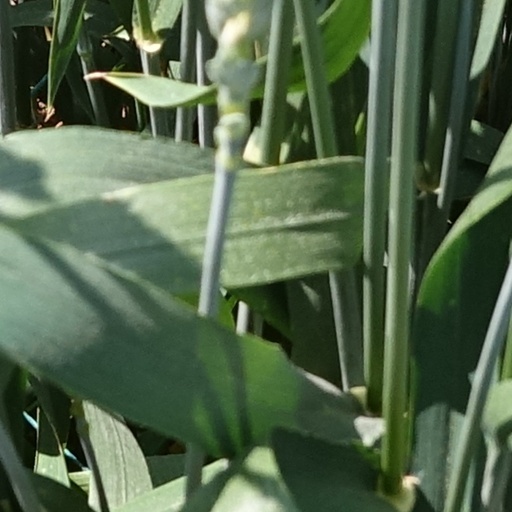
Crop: wheat